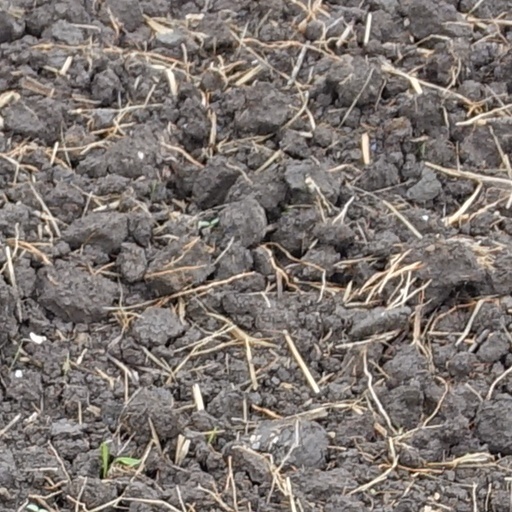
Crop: wheat